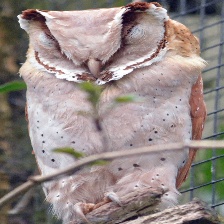
Species: ORIENTAL BAY OWL
Scientific name: PHODILUS BADIUS
ImageNet parent category: great_grey_owl